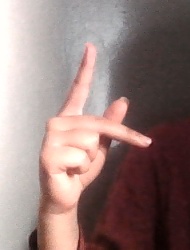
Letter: dha